Fierce Creatures

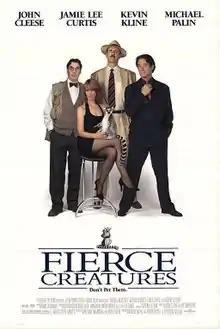
Theatrical release poster

Fierce Creatures is a 1997 farcical comedy film. While not literally a sequel, "Fierce Creatures" is a spiritual successor to the 1988 film "A Fish Called Wanda". Both films star John Cleese, Jamie Lee Curtis, Kevin Kline and Michael Palin. "Fierce Creatures" was written by John Cleese and directed by Robert Young and Fred Schepisi. The film was dedicated to Gerald Durrell and Peter Cook. Some scenes were filmed at Jersey Zoo, a zoological park founded by Durrell.